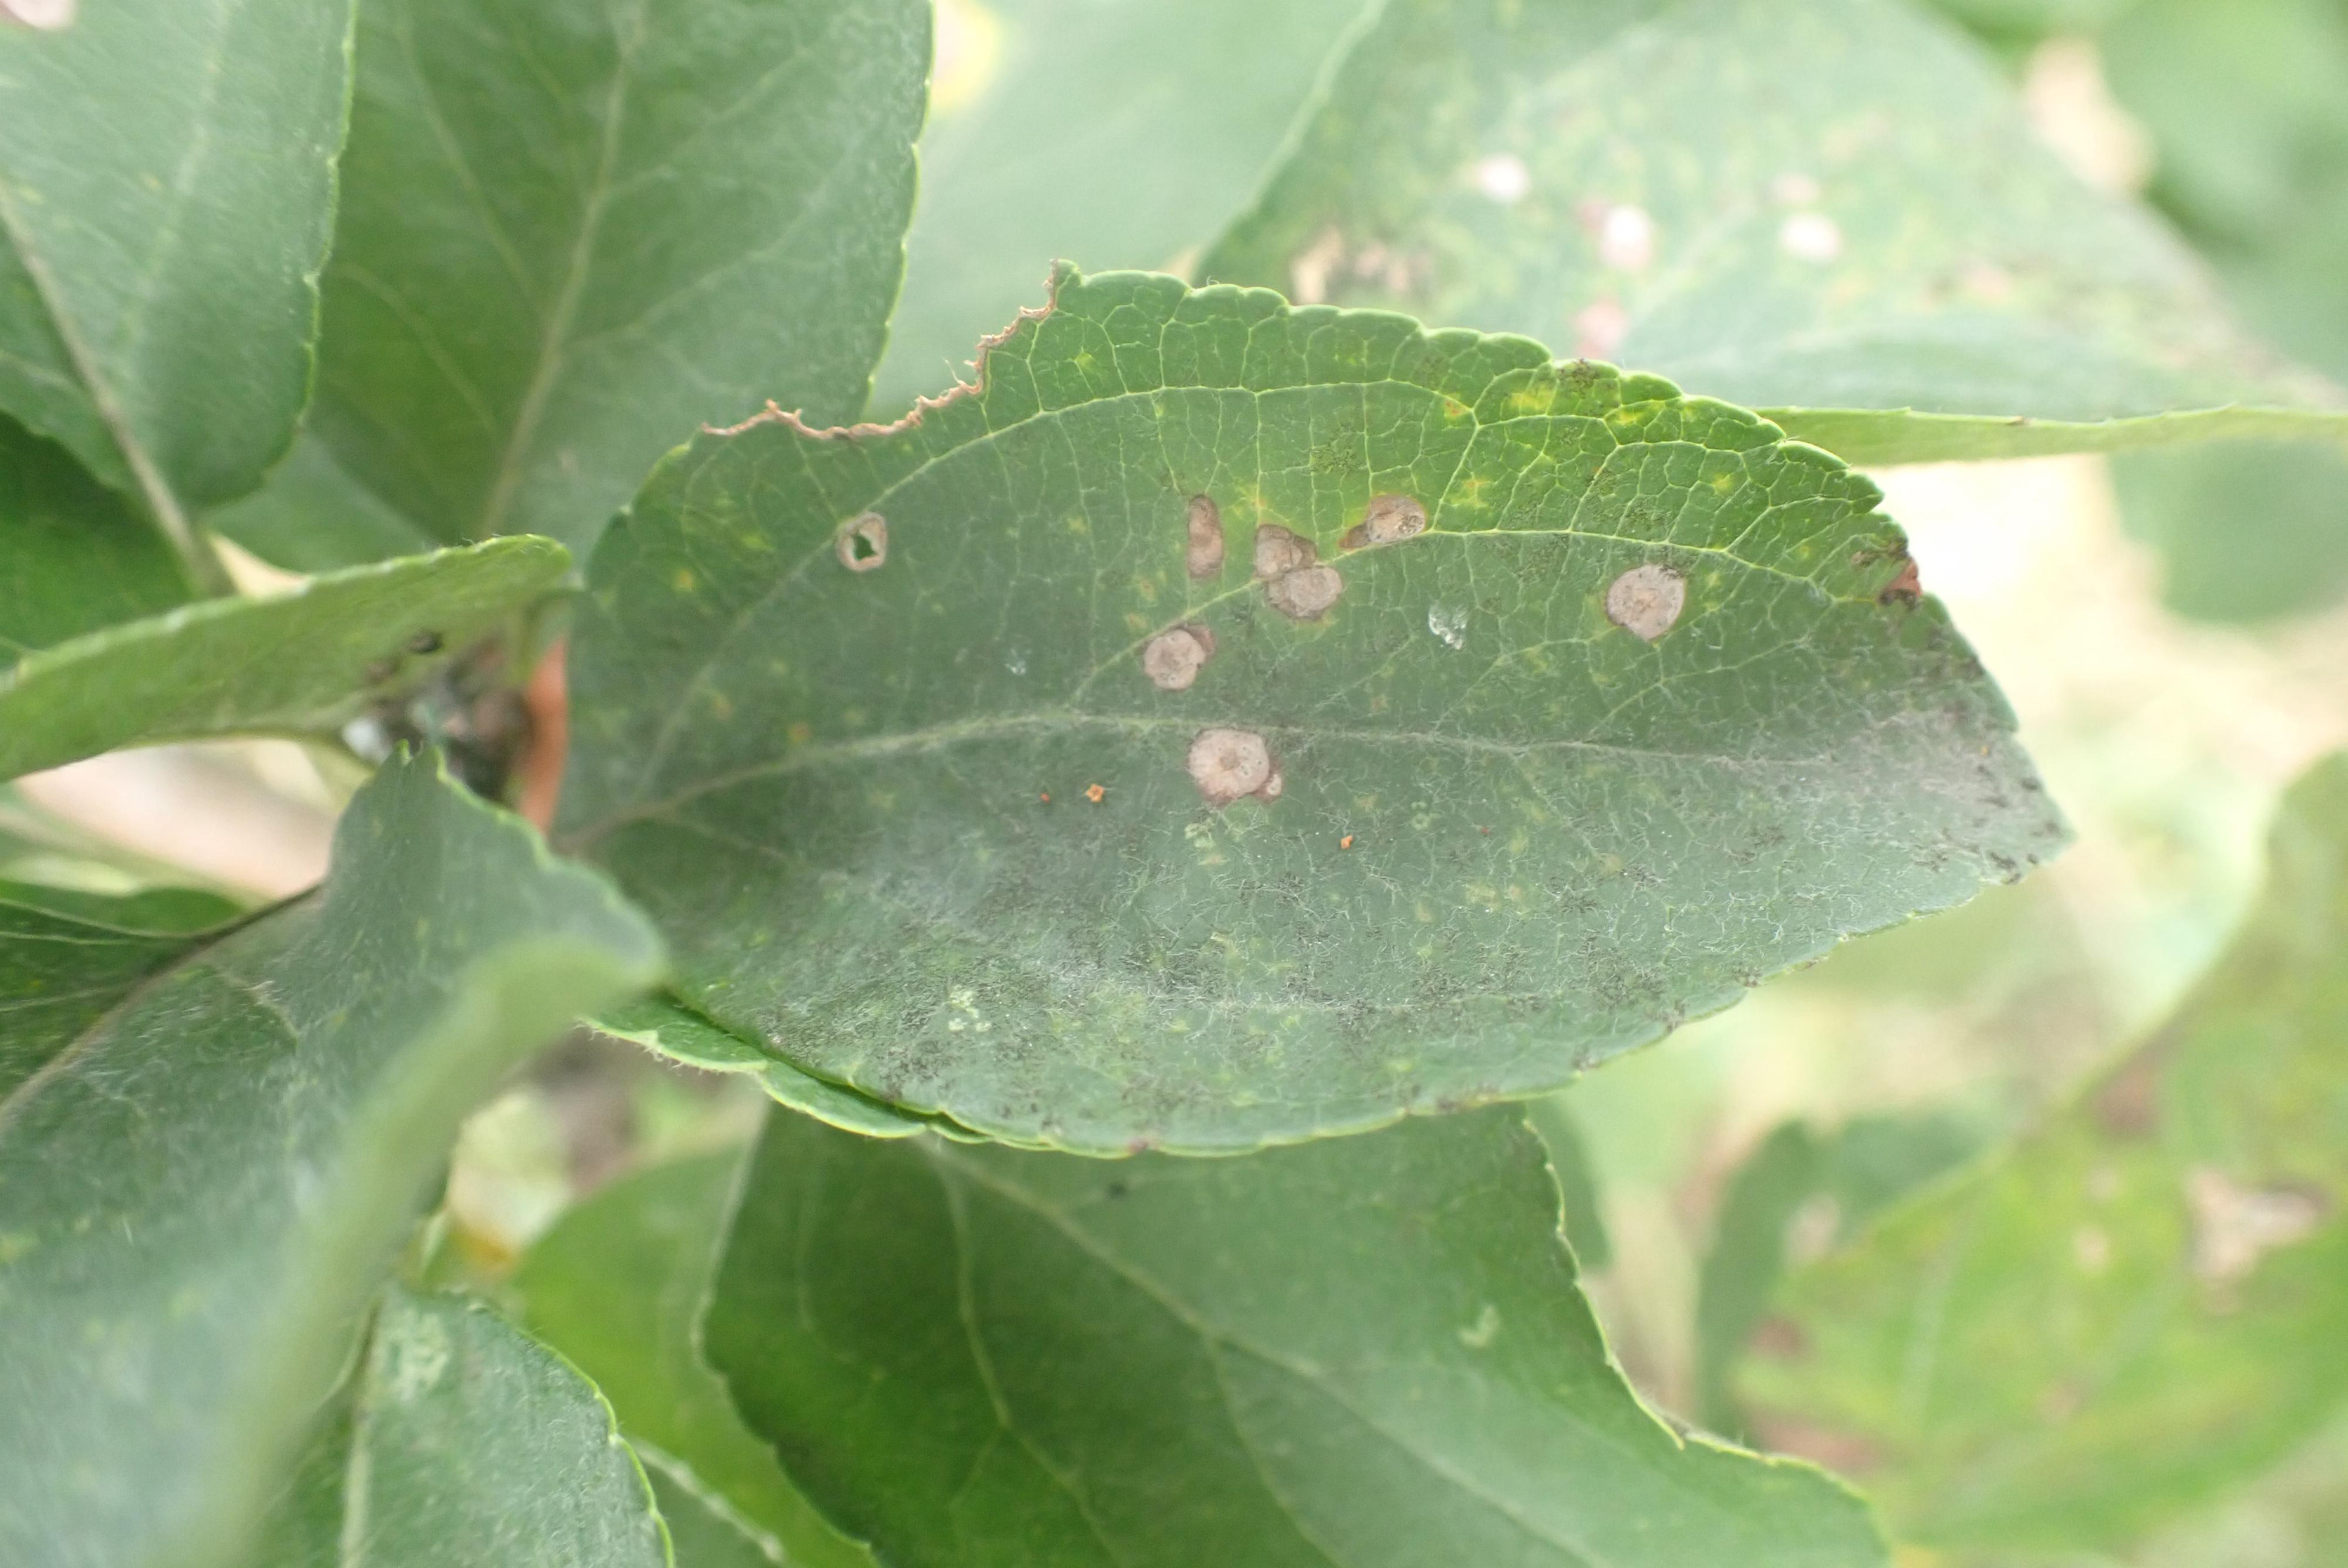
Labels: scab, frog_eye_leaf_spot, complex